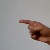
The image shows a hand gesture representing the letter 'G' in Indian Sign Language.